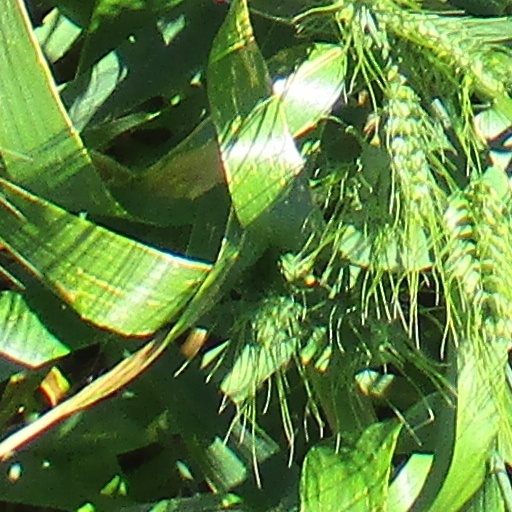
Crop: wheat